Penmere Manor Hotel, Cornwall

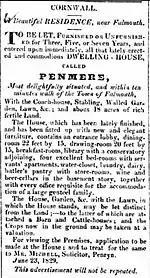
Rental notice for Penmere Manor 1829.

Captain John Bullock (1778-1828) built Penmere Manor in about 1825. He was born in Falmouth in 1778. His father was Peter Bullock (1749-1830) who lived in Falmouth and his mother was Eleanor Johns. He married three times. His first two wives died before 1815 and by them he had two sons John James Adolphus Bullock and Henry Bawden Bullock who became a clergyman. His third wife was Betsy Lovell Bullock (maiden name not known). His Will reveals that he owned a considerable amount of property. He had two houses in Falmouth and was the proprietor of the Navy Tavern now the Navy Hotel.